Waihi miners' strike

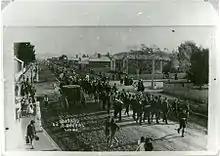
A large march of unionists and their families through Waihi, led by the union band.

In May 1912, a number of stationary engine drivers who rejected the Federation of Labour's strong positions established a breakaway union. Although the Waihi Goldmining Company claimed to have no involvement in the breakaway union and said that it was a matter of union politics, many workers believed that the Company was attempting to split the union and so they called a strike. The local police chief reacted cautiously to the action, but Police Commissioner John Cullen ordered a strong response and dispatched additional police.